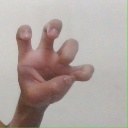
अक्षर: छ